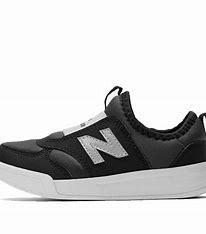
Brand: New
Model: Balance New Balance 300 Series